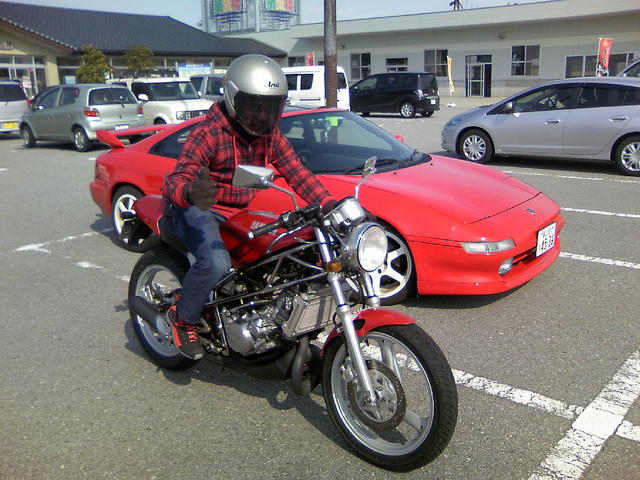
user: Given an image and a question. Answer the question in a short answer. Question: What kind of red car is this? Short Answer:
assistant: sport car